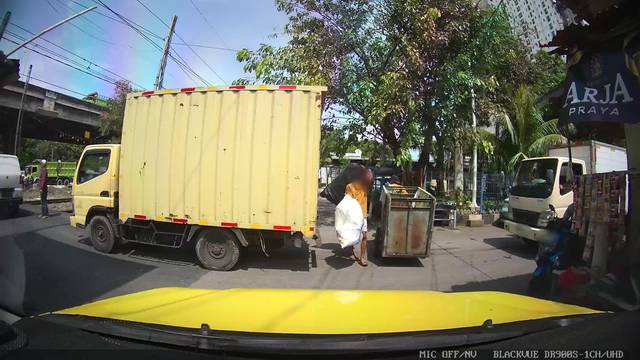
Region: Indonesia
Coordinates: -6.129, 106.839